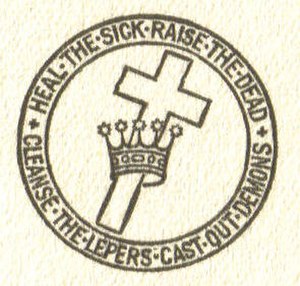
Christian Science
Christian Sciences logo
Christian Science, i Danmark også kendt under navnet Kristen Videnskab, er en kristen amerikansk bevægelse, grundlagt i 1879 af Mary Baker Eddy. I Danmark fra 1903.